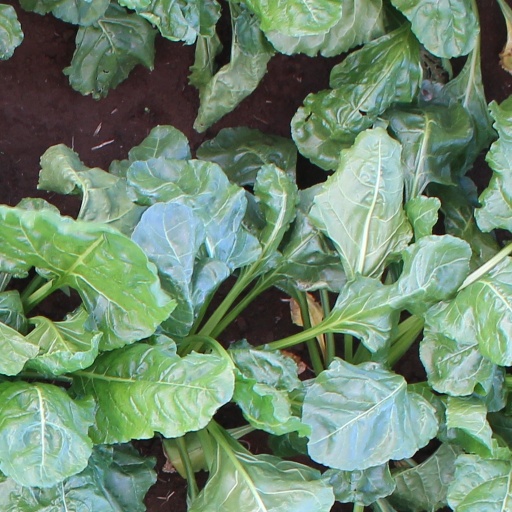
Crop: sugar beet